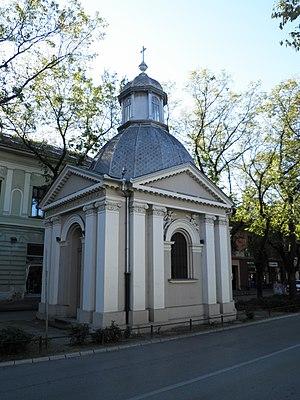
La chapelle Saint-Roch de Subotica est une chapelle catholique située à Sombor et dans le district de Bačka septentrionale, en Serbie. Elle est inscrite sur la liste des monuments culturels de grande importance de la République de Serbie.